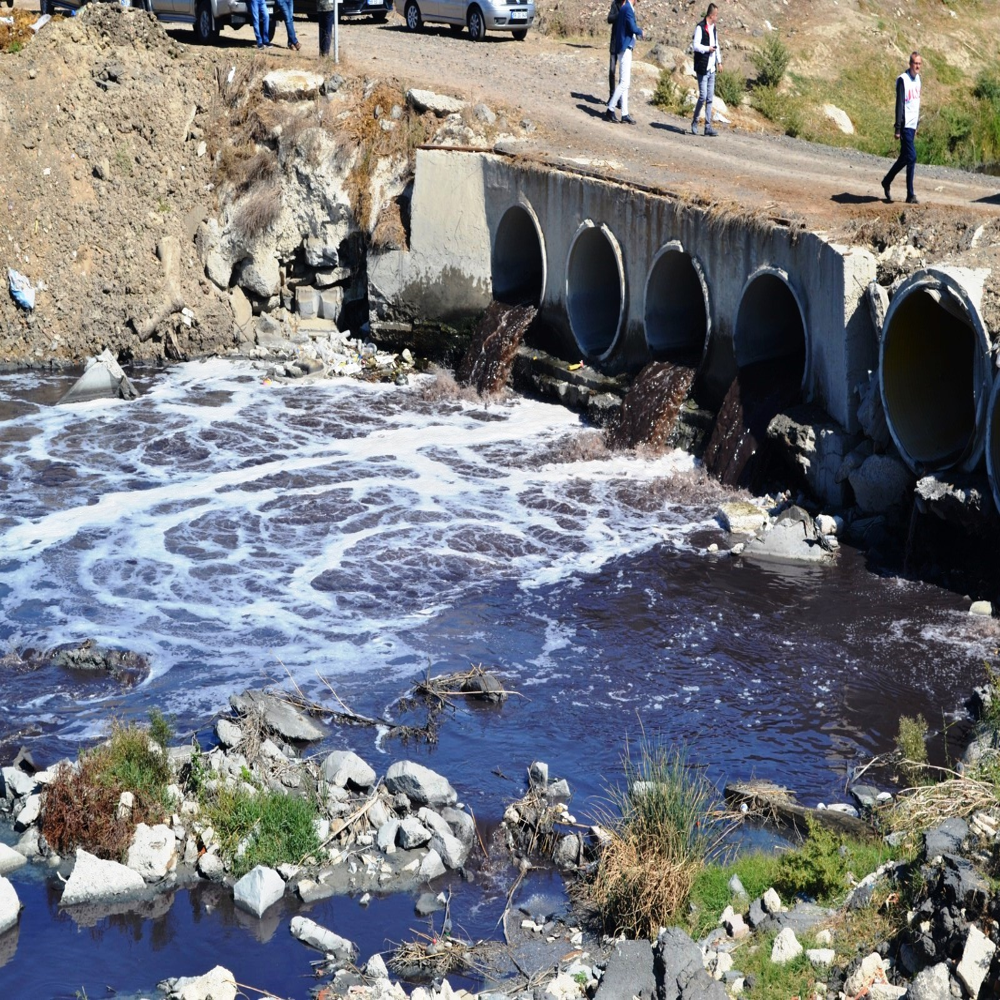
Body of water present: yes
Land polluted: no
Water polluted: no
Pollution percentage: 0%